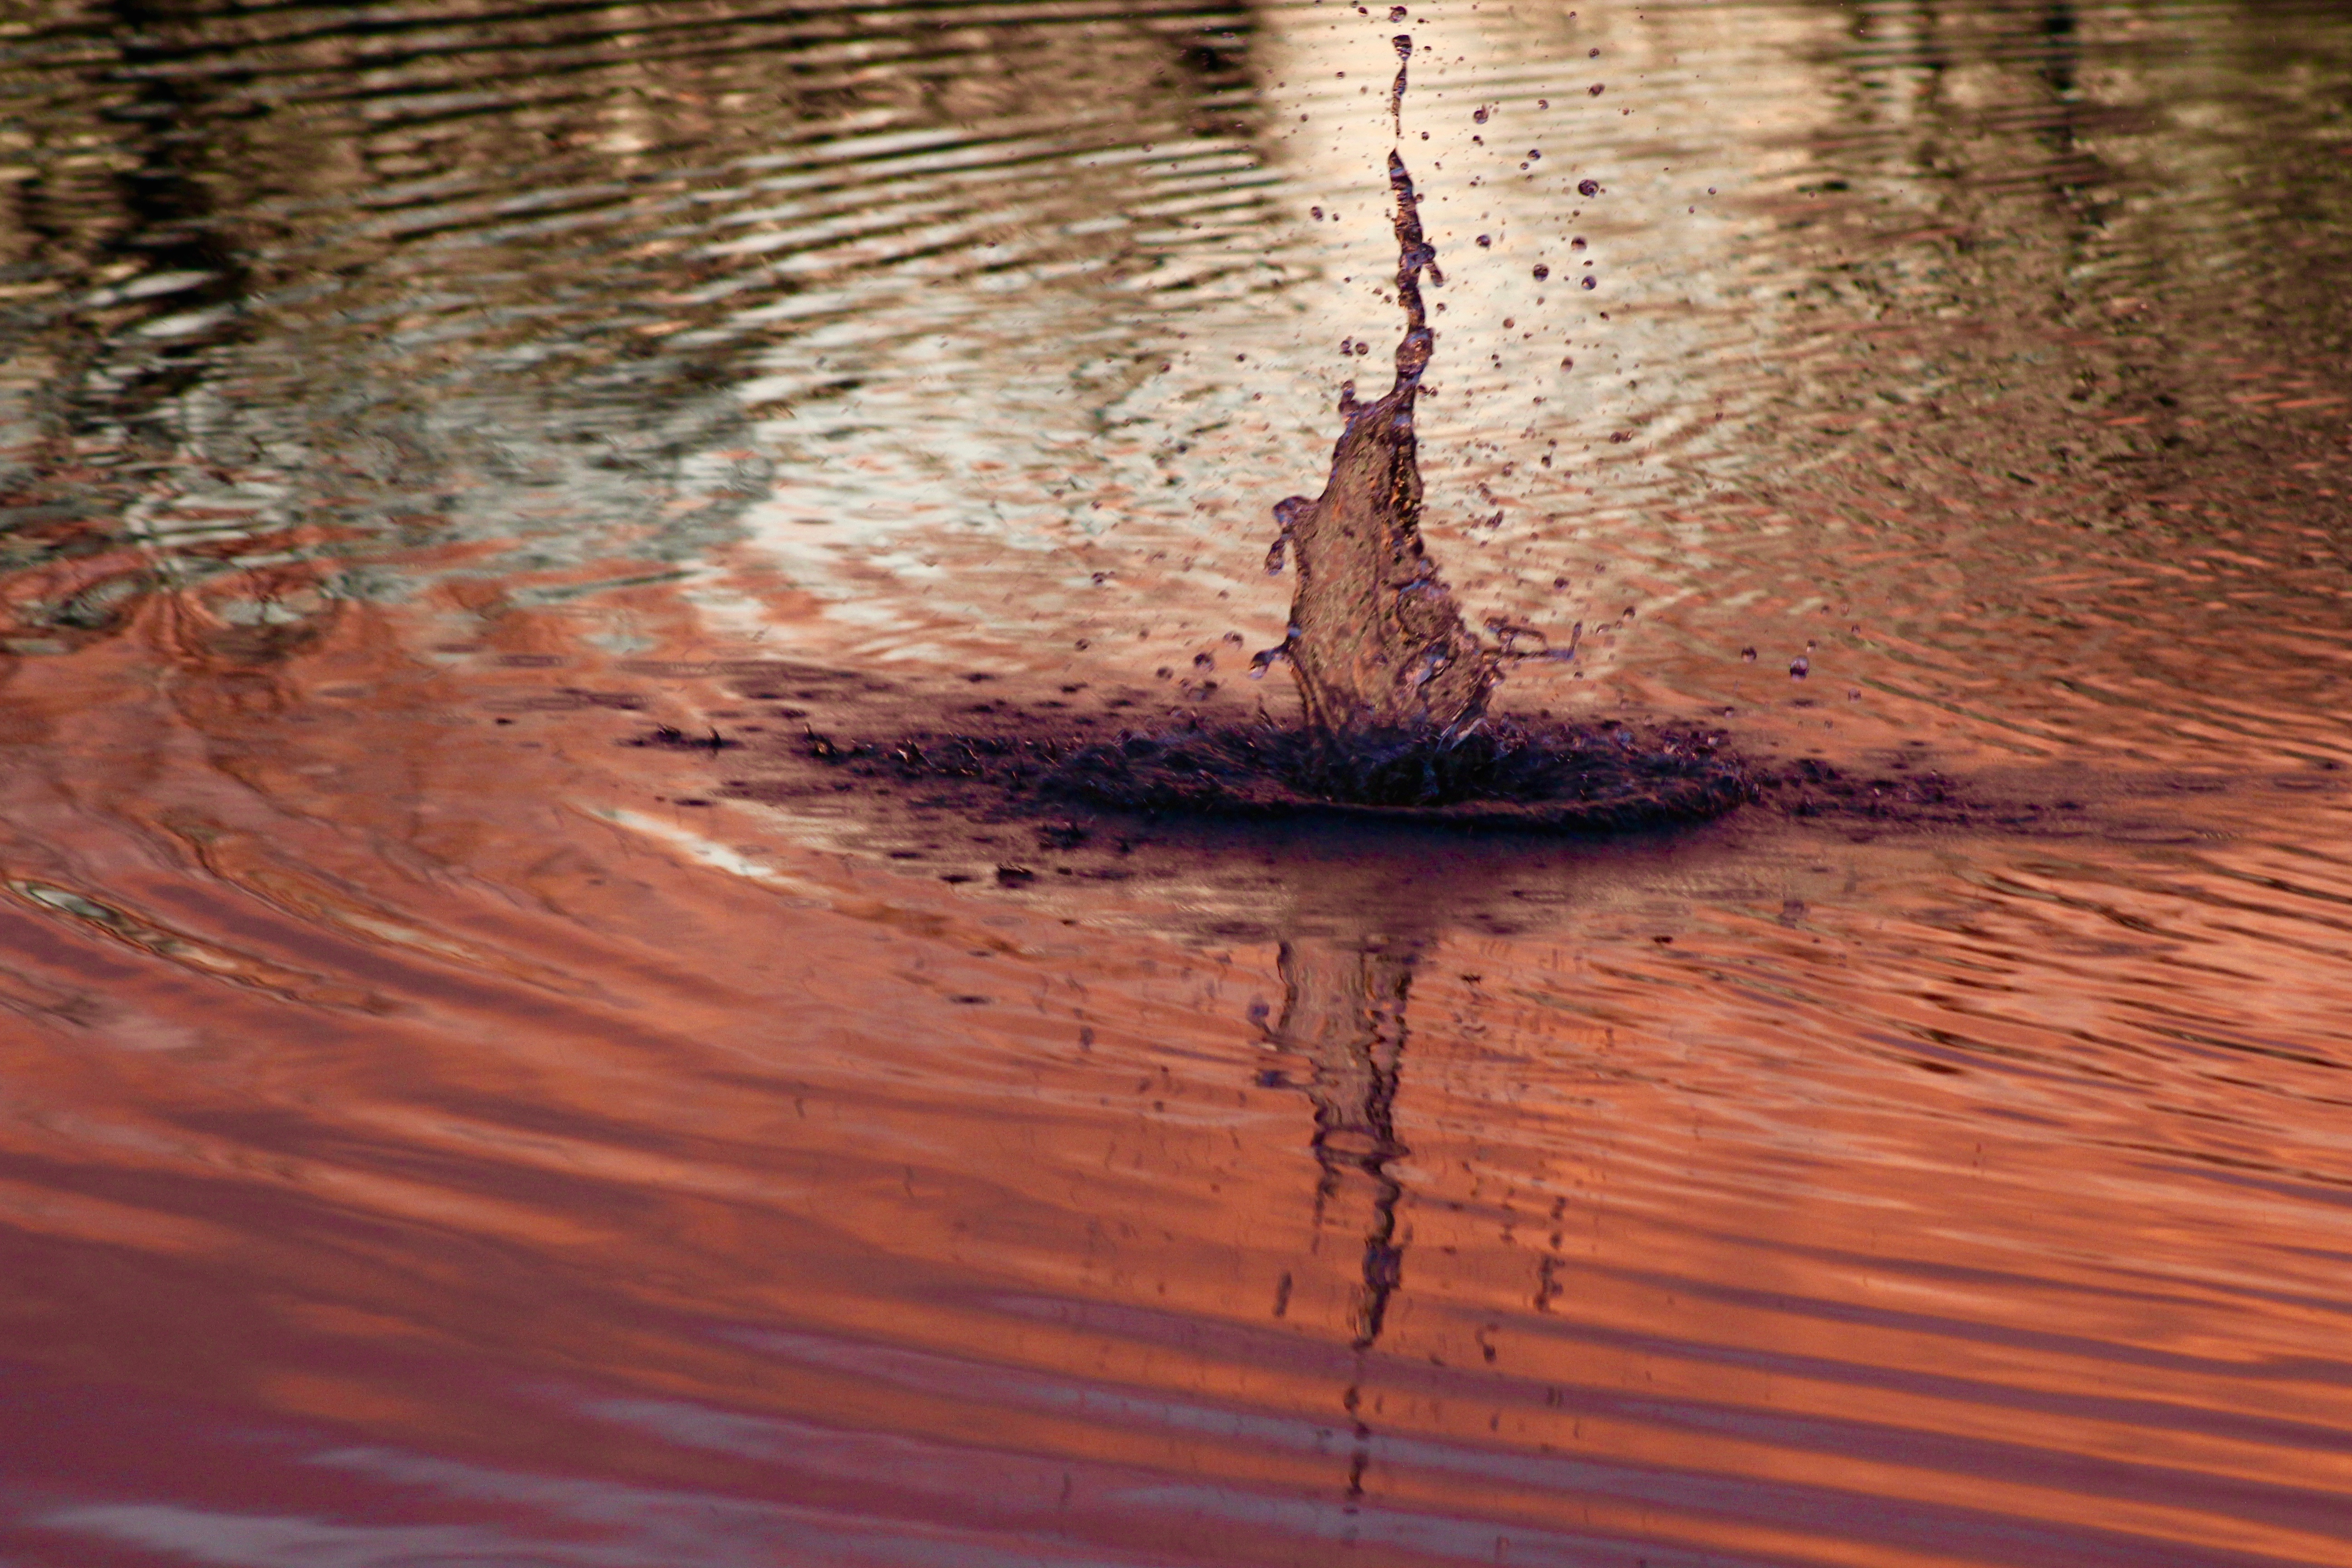
tree, water, nature, wood, sunlight, morning, leaf, reflection, color, soil, close up, macro photography